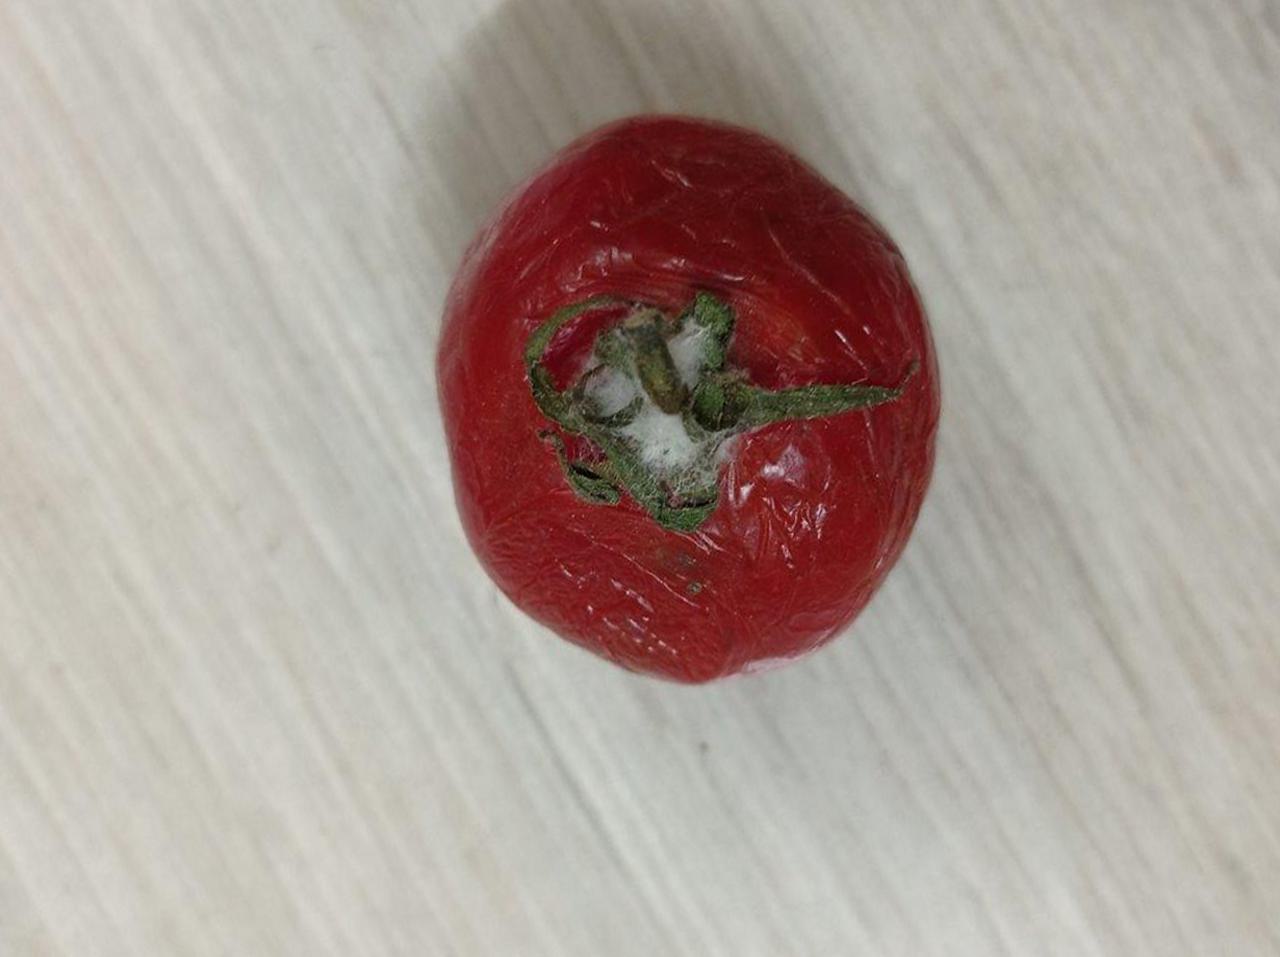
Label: Rotten